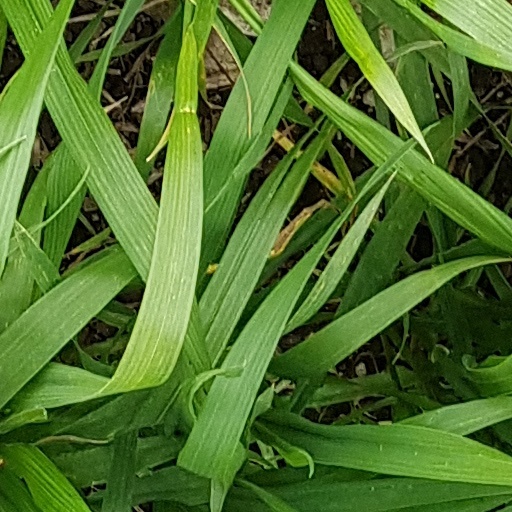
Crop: wheat